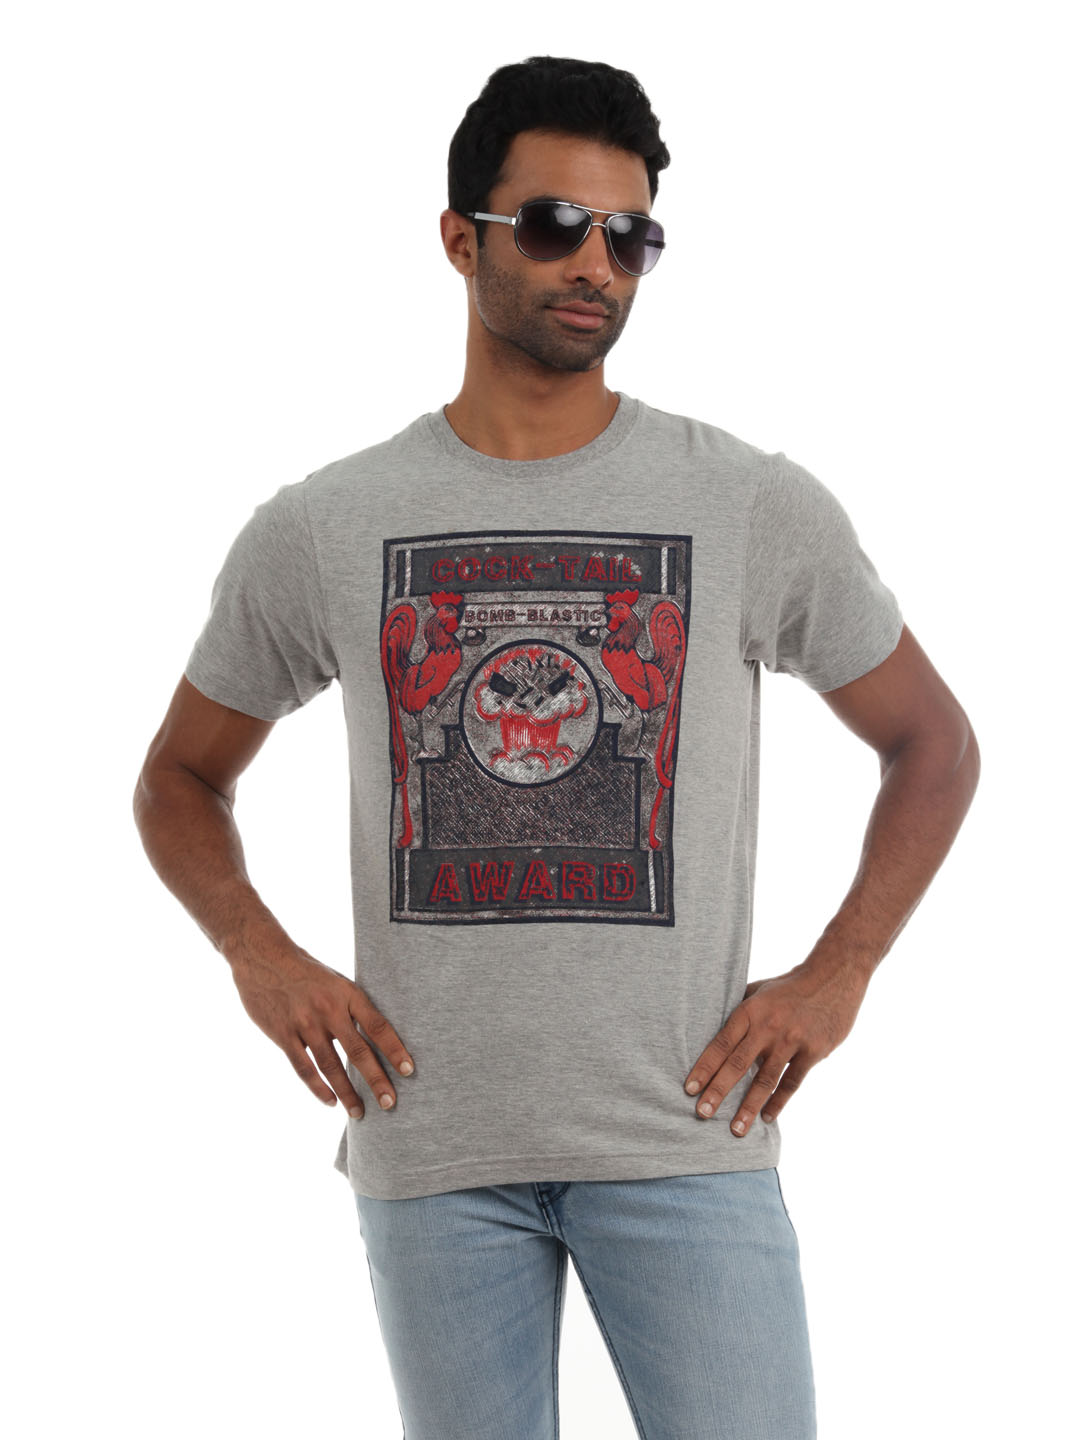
Myntra Men Grey T-shirt
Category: Apparel / Topwear / Tshirts
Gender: Men
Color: Grey
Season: Summer 2012
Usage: Casual